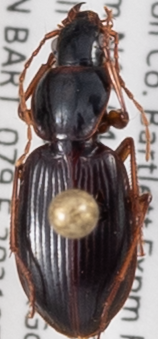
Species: Synuchus impunctatus
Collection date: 2021-07-28
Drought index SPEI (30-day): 1.184
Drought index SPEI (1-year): -1.034
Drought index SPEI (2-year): -0.62